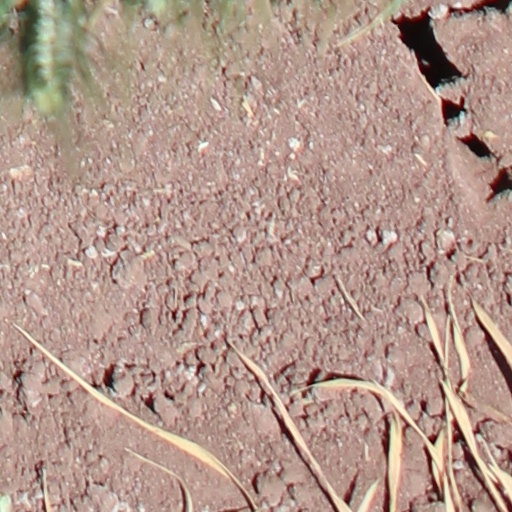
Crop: wheat